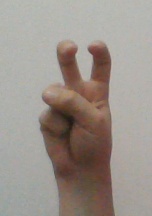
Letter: toot